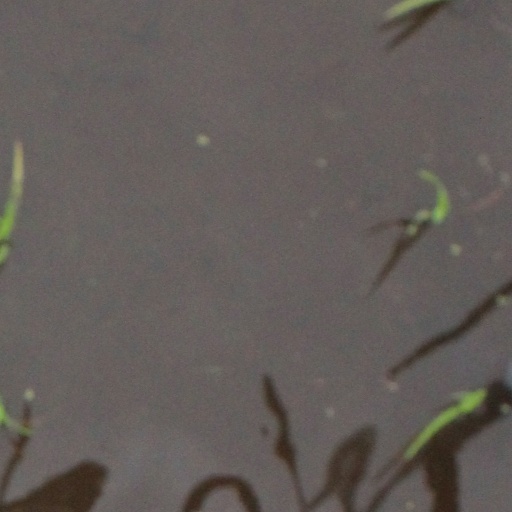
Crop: rice